Cotton

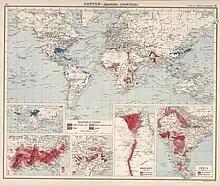
World map of cotton cultivation and export routes in 1907

The English East India Company (EIC) introduced the British to cheap calico and chintz cloth on the restoration of the monarchy in the 1660s. Initially imported as a novelty side line, from its spice trading posts in Asia, the cheap colourful cloth proved popular and overtook the EIC's spice trade by value in the late 17th century. The EIC embraced the demand, particularly for calico, by expanding its factories in Asia and producing and importing cloth in bulk, creating competition for domestic woollen and linen textile producers. The impacted weavers, spinners, dyers, shepherds and farmers objected and the calico question became one of the major issues of National politics between the 1680s and the 1730s. Parliament began to see a decline in domestic textile sales, and an increase in imported textiles from places like China and India. Seeing the East India Company and their textile importation as a threat to domestic textile businesses, Parliament passed the 1700 Calico Act, blocking the importation of cotton cloth. As there was no punishment for continuing to sell cotton cloth, smuggling of the popular material became commonplace. In 1721, dissatisfied with the results of the first act, Parliament passed a stricter addition, this time prohibiting the sale of most cottons, imported and domestic (exempting only thread Fustian and raw cotton). The exemption of raw cotton from the prohibition initially saw 2 thousand bales of cotton imported annually, to become the basis of a new indigenous industry, initially producing Fustian for the domestic market, though more importantly triggering the development of a series of mechanised spinning and weaving technologies, to process the material. This mechanised production was concentrated in new cotton mills, which slowly expanded until by the beginning of the 1770s seven thousand bales of cotton were imported annually, and pressure was put on Parliament, by the new mill owners, to remove the prohibition on the production and sale of pure cotton cloth, as they could easily compete with anything the EIC could import.